Mirjami Kuosmanen

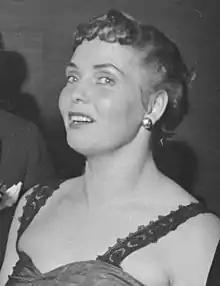

Mirjami Kuosmanen (22 February 1915 – 5 August 1963) was a Finnish actress. She appeared in 24 films between 1937 and 1956. In 1952, she won the Jussi Award for Best Actress for her role in "The White Reindeer."